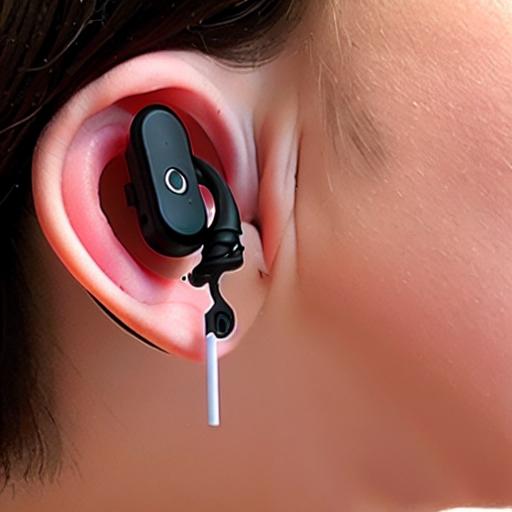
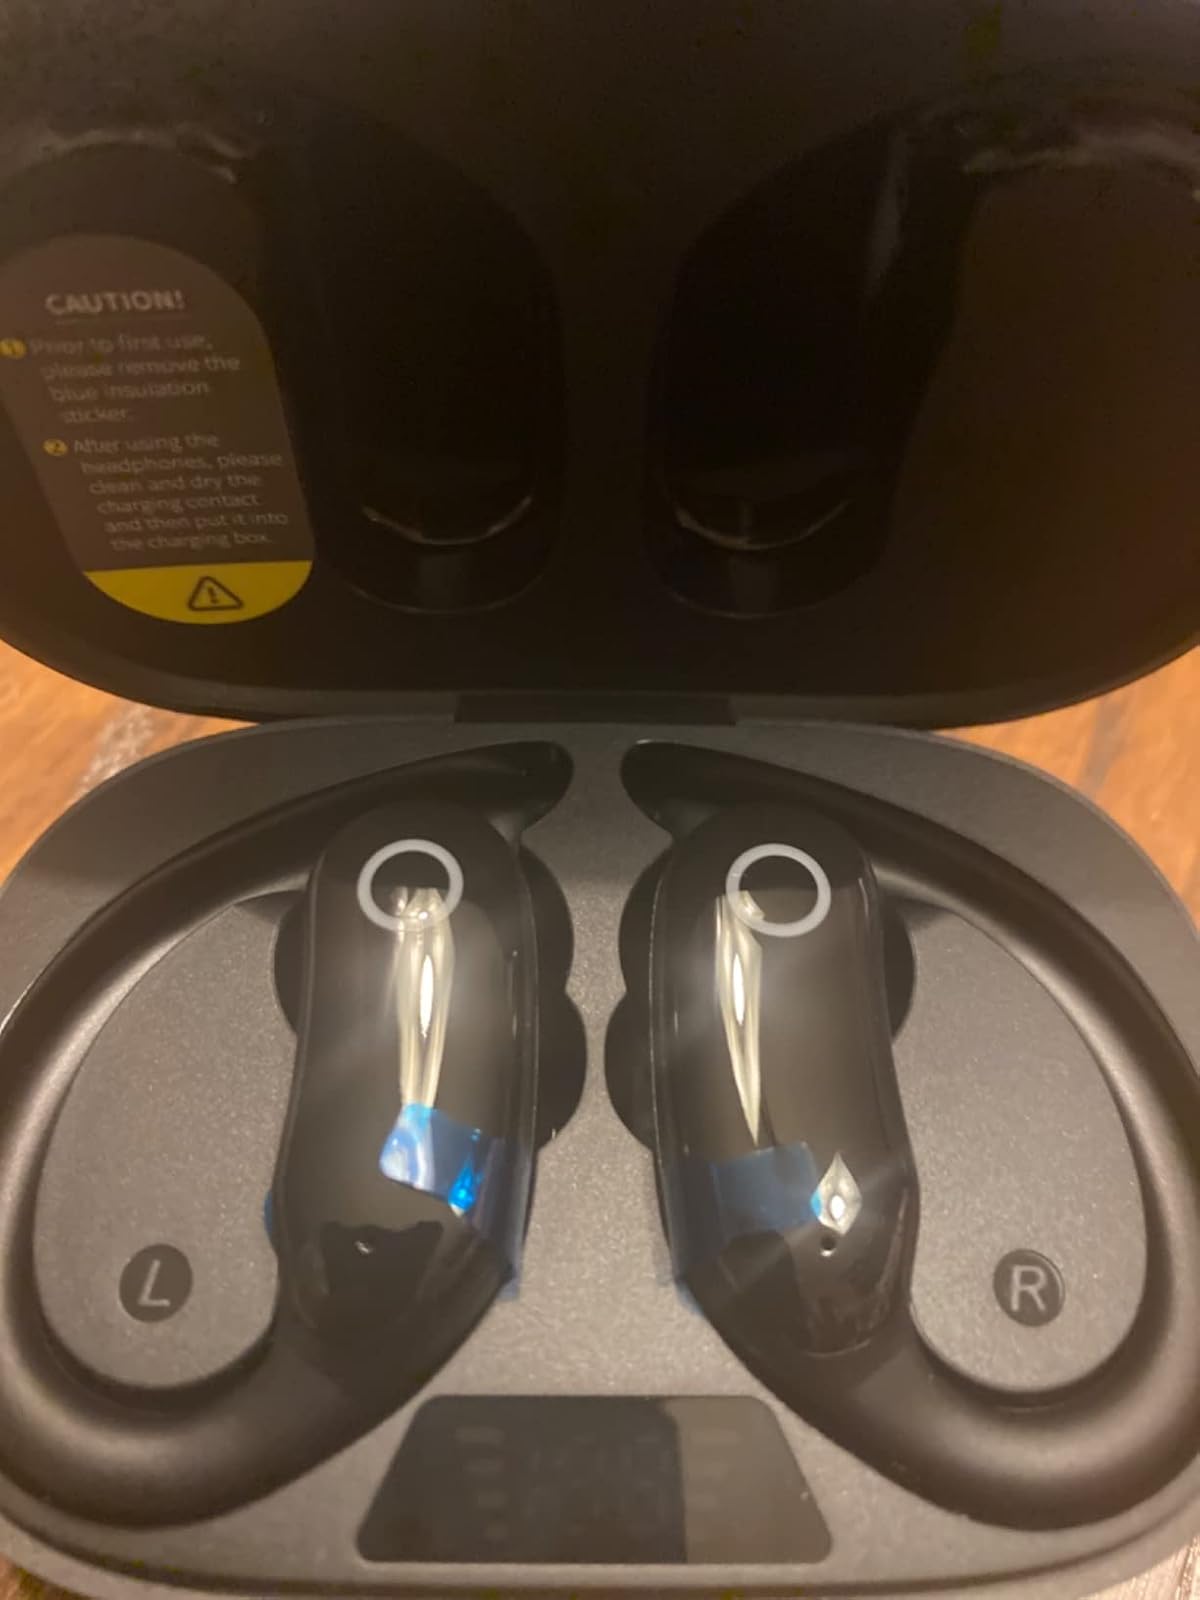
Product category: earbuds
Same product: no